Vickers Viscount

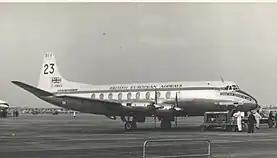
Viscount 700 prototype G-AMAV as competitor No. 23 in the NZ Air Race at London Airport, 8 October 1953

The early operational service of the Viscount quickly proved it to have significant performance advances over its rivals, and orders rapidly rose as a result; up to November 1952, only 42 aircraft had been ordered; by the end of 1953, the order book had risen to 90, and 160 by the end of the following year. Vickers was able to quickly respond to the new orders, as it had gambled on such orders emerging and early on the decision had been taken to commit to a high production rate at the company's own risk. In 1957, the Vickers production line was producing the Viscount at a rate of one aircraft every three days.